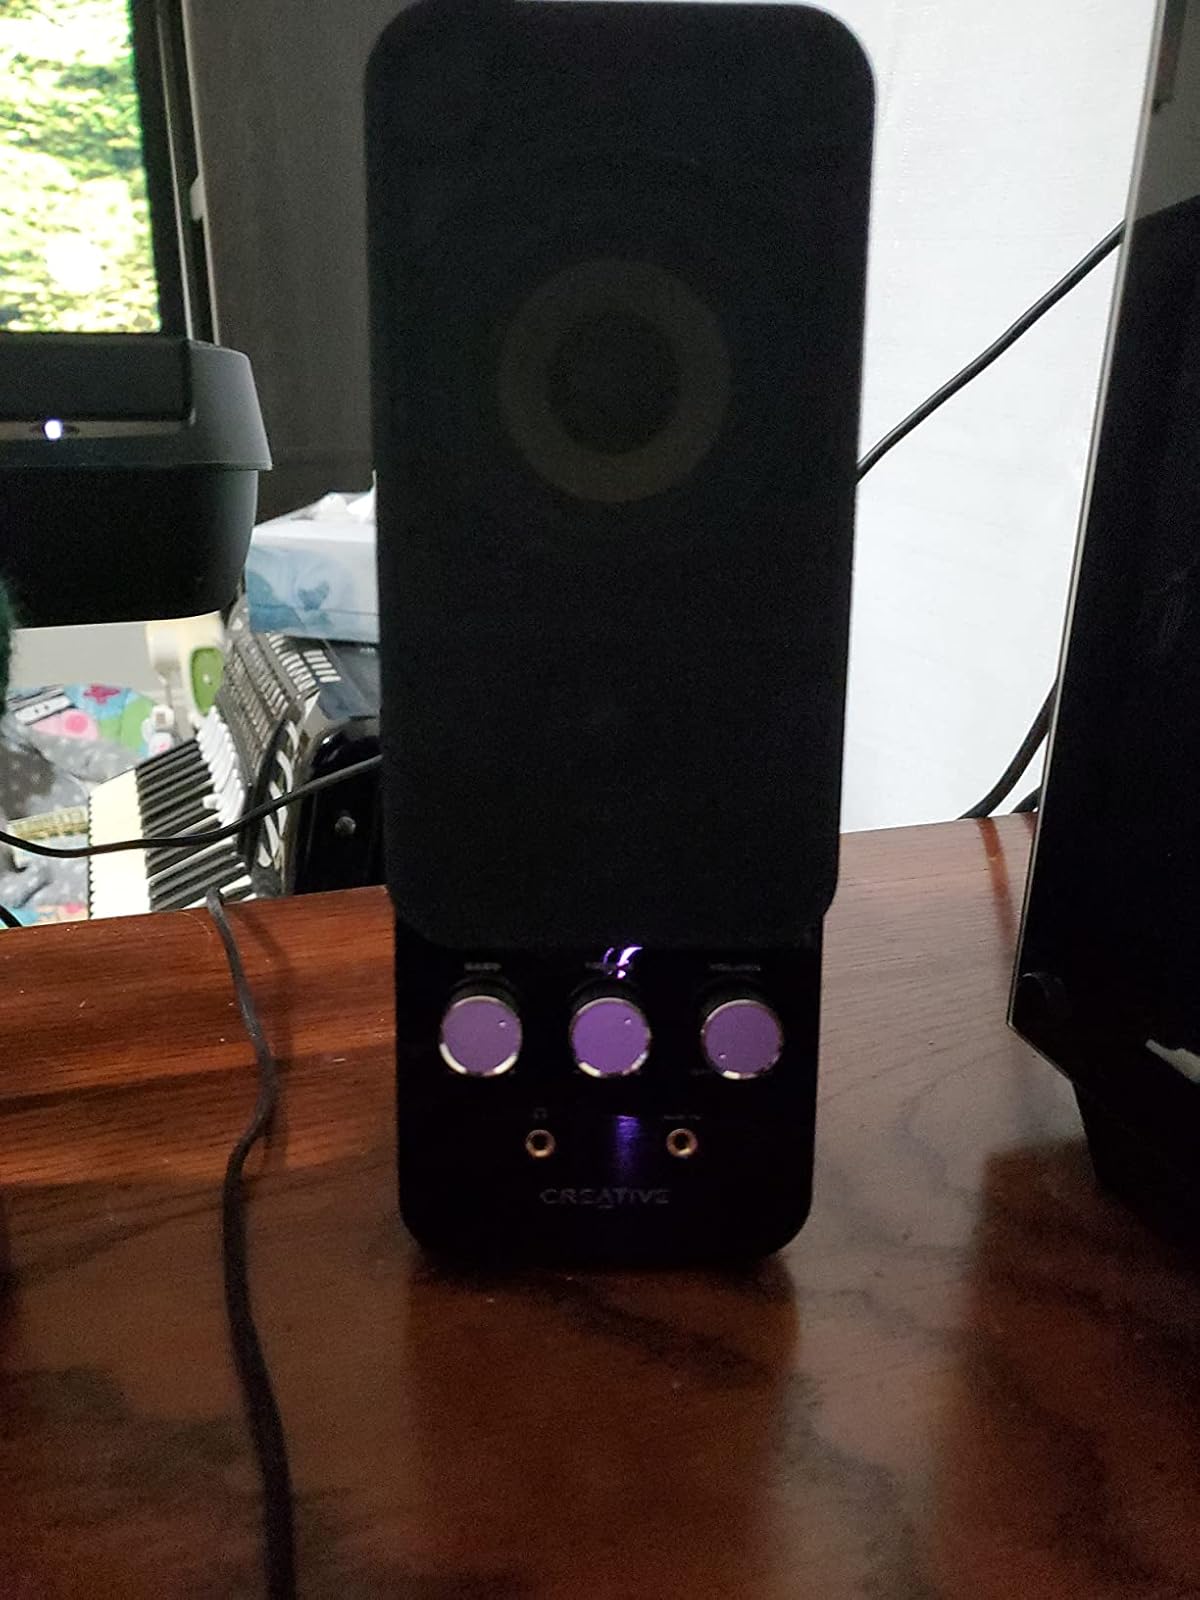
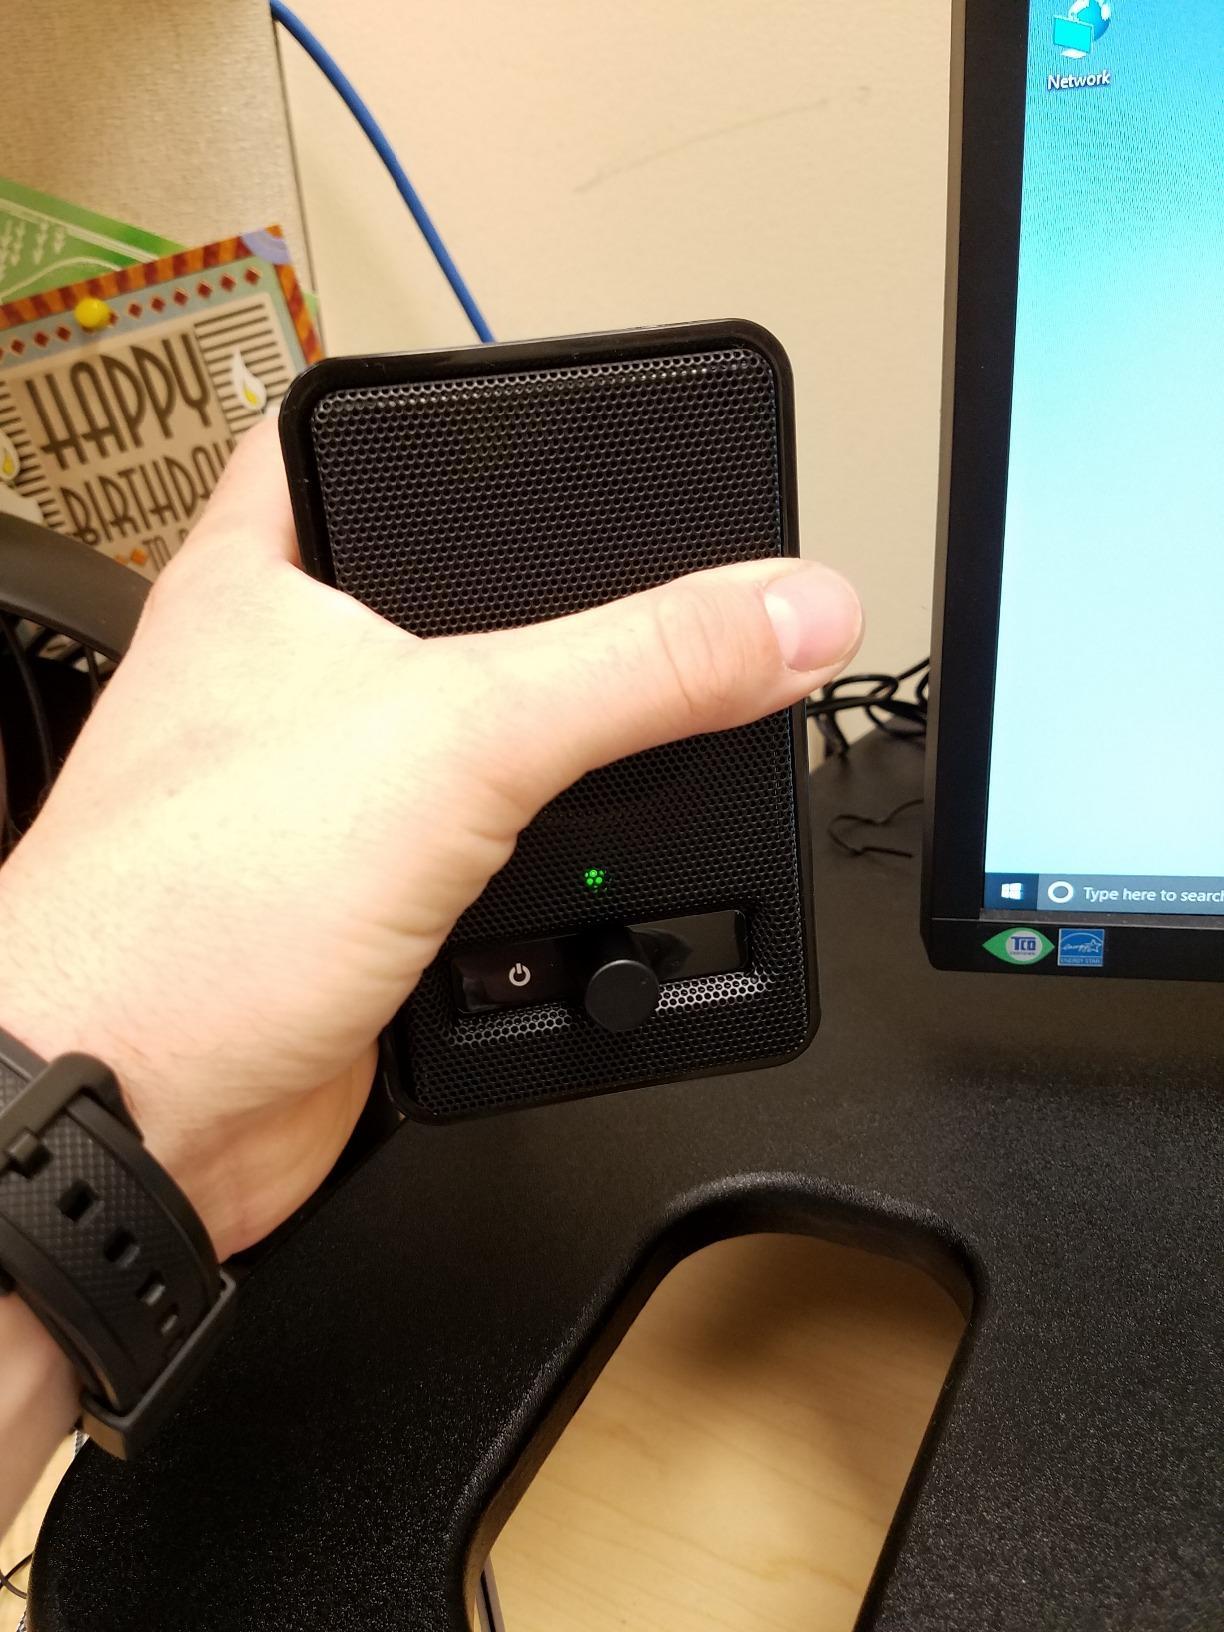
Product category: speaker
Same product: no